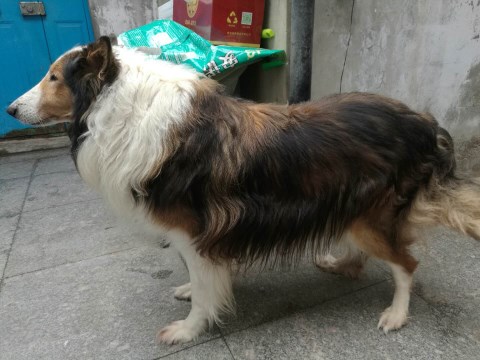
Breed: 227-n000094-collie